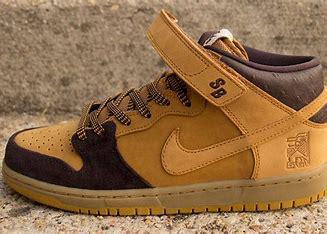
Brand: Nike
Model: Dunk Mid Pro SB